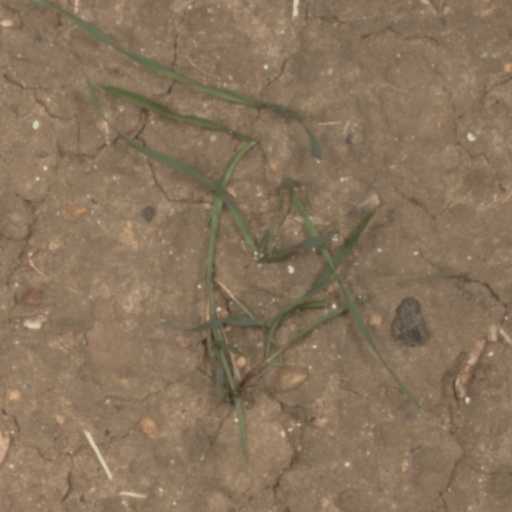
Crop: wheat